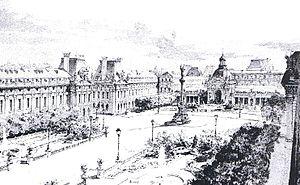
Projet de transformation du Palais-Royal.
Joseph Henri Deverin, né à Paris le 6 février 1846 et mort à Paris le 1ᵉʳ avril 1922 est un architecte français. Il fut architecte en chef des Monuments historiques.